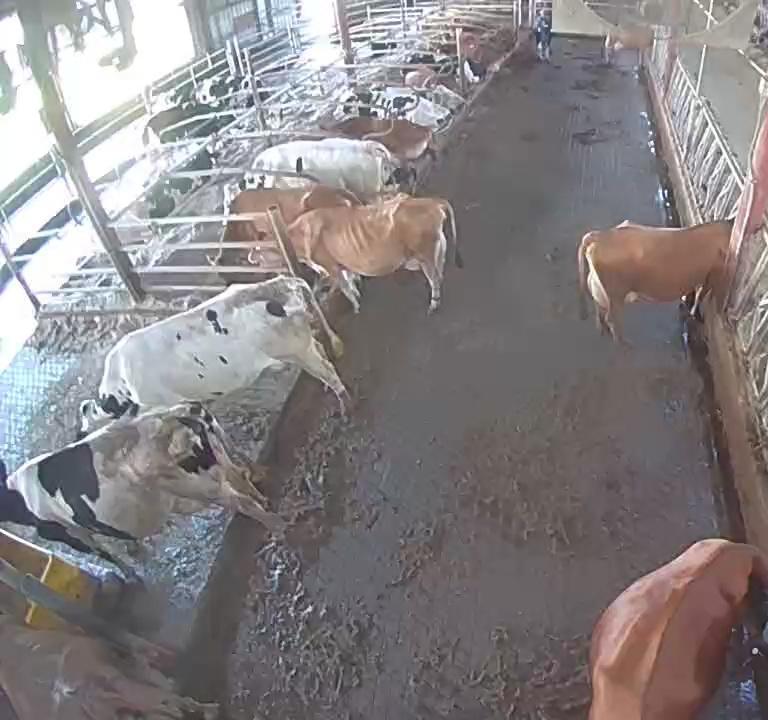
Number of cows: 16